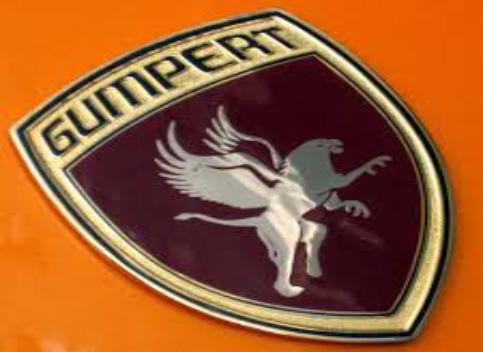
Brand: gumpert
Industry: Transportation